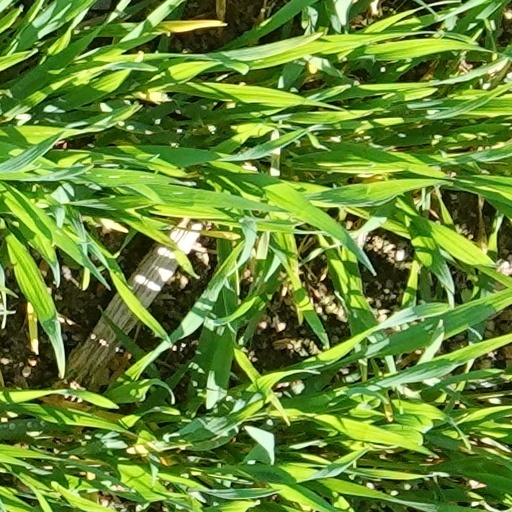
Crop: wheat